Jonathan Livingston Seagull

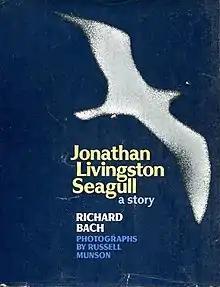
First edition

Jonathan Livingston Seagull is an allegorical fable in novella form written by American author Richard Bach and illustrated with black-and-white photographs shot by Russell Munson. It is about a seagull who is trying to learn about flying, personal reflection, freedom, and self-realization. It was first published in book form in 1970 with little advertising or expectations; by the end of 1972, over a million copies were in print, the book having reached the number-one spot on bestseller lists mostly through word of mouth recommendations.